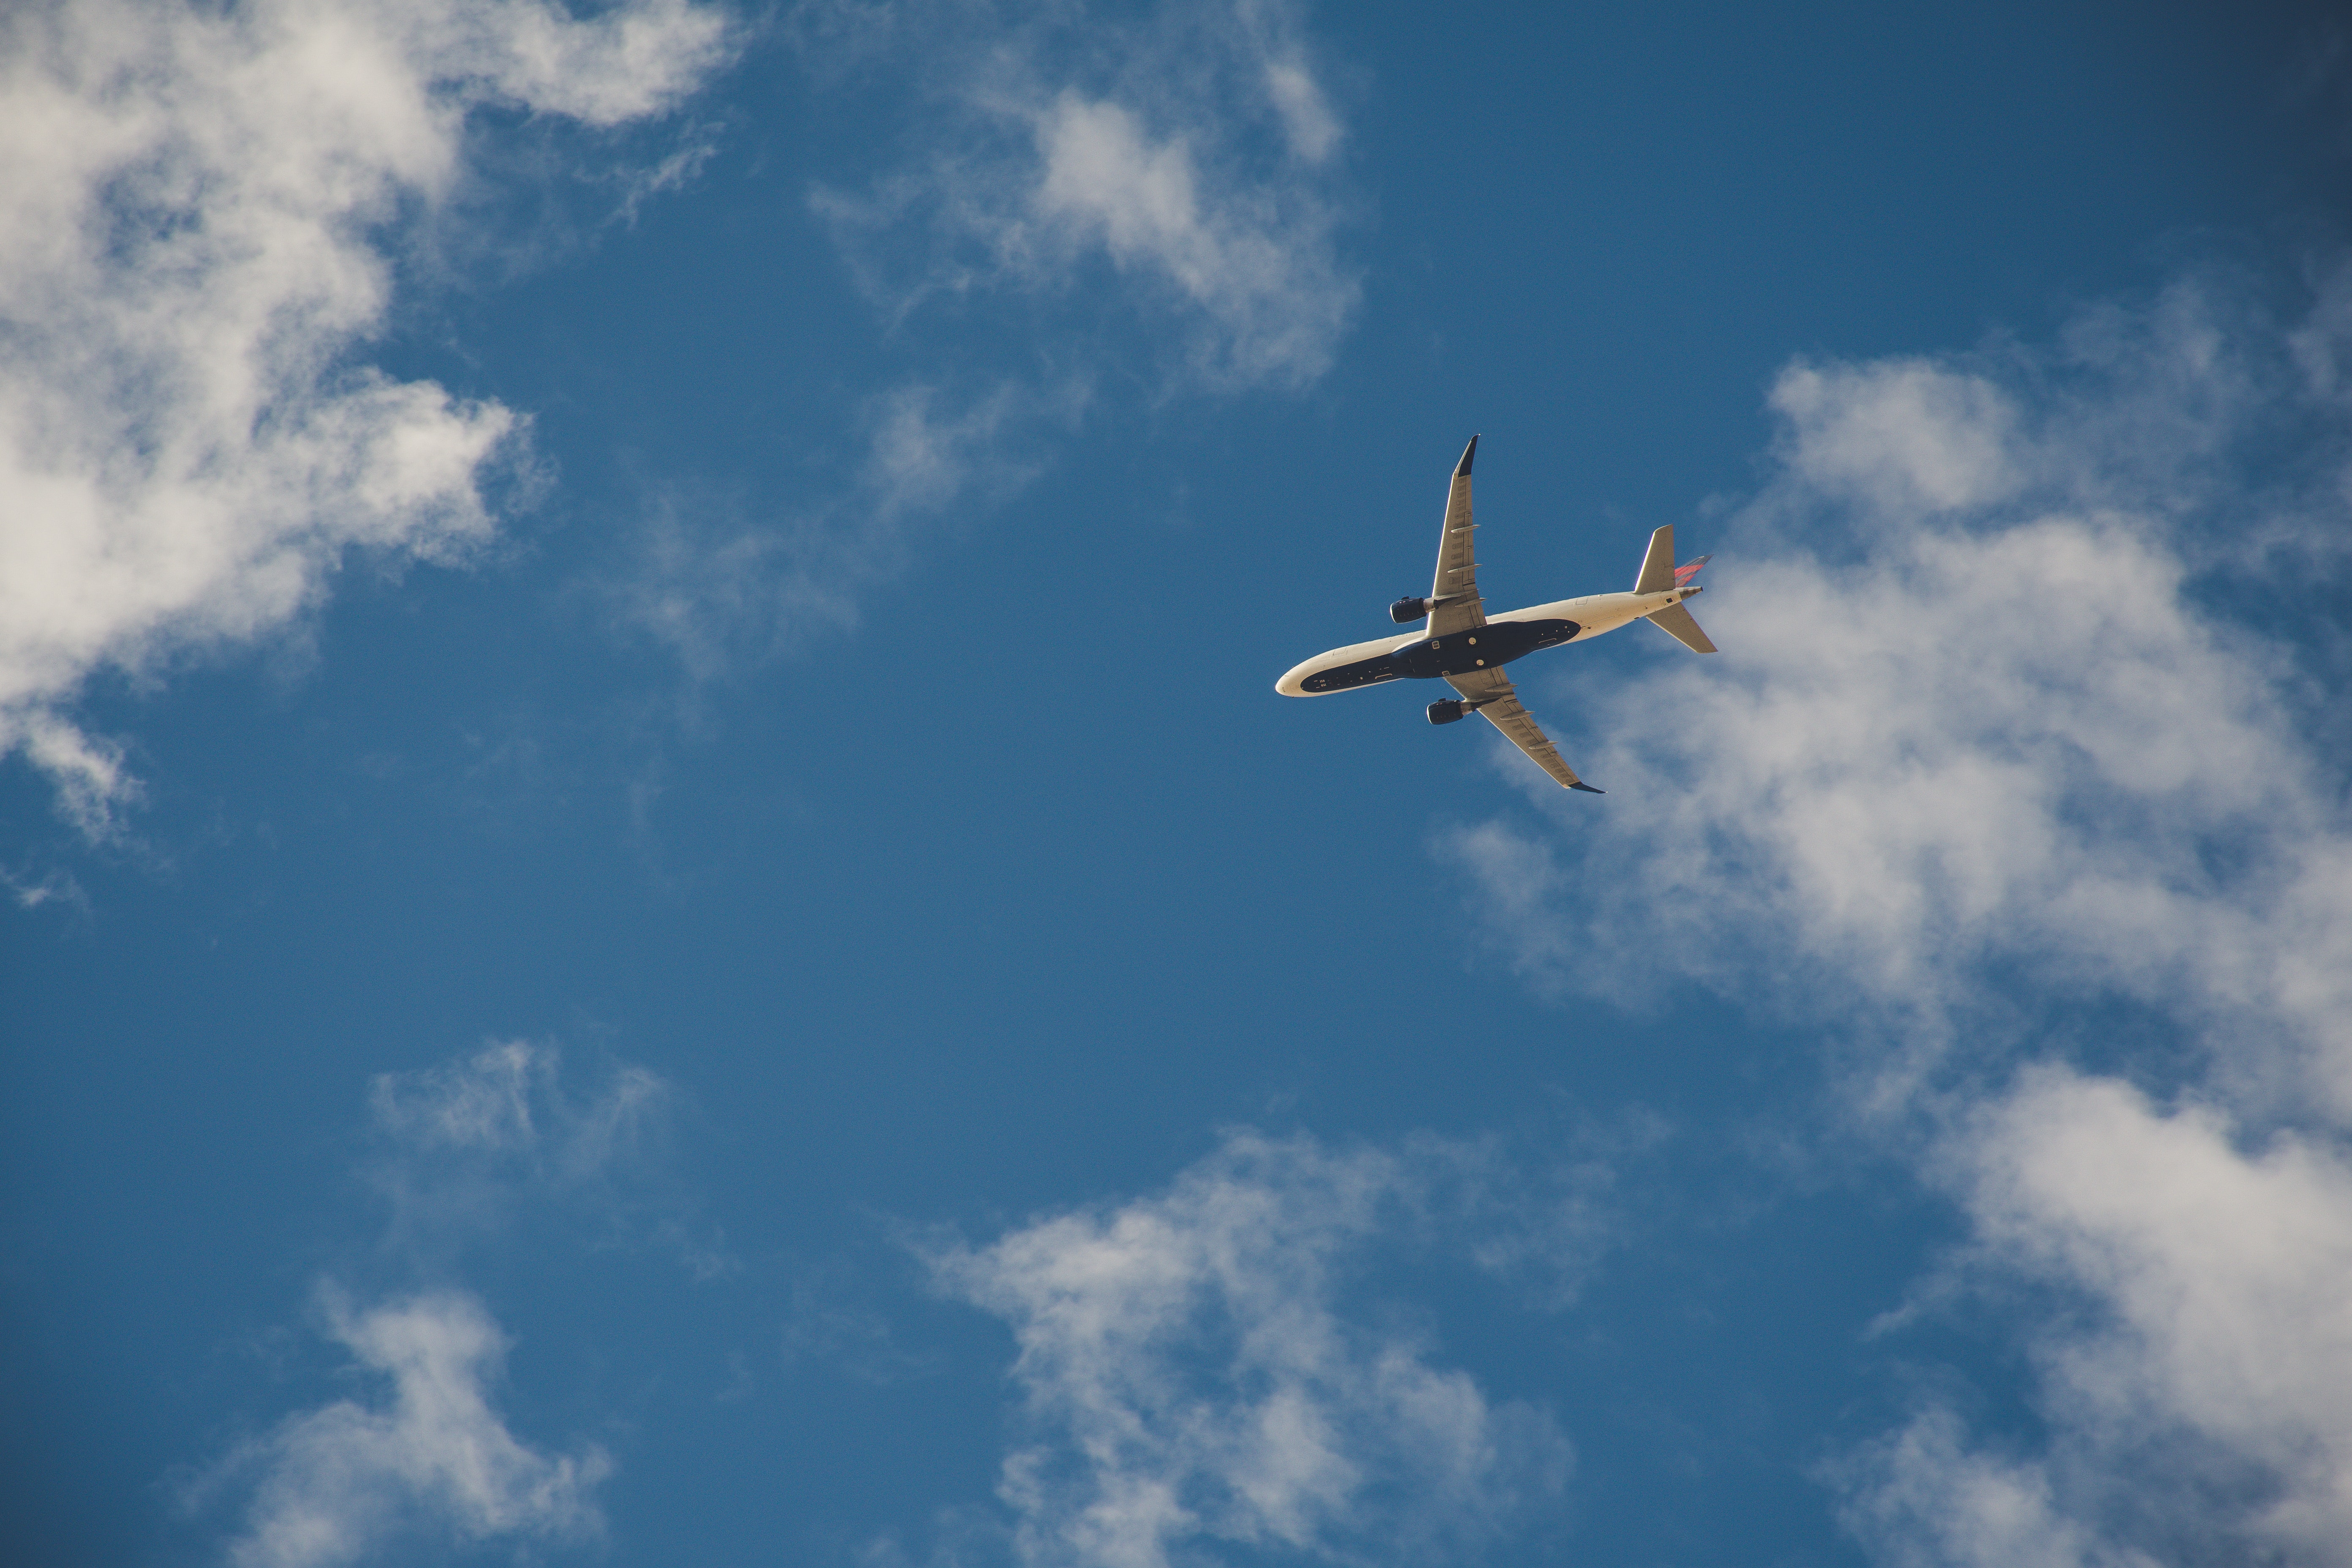
sky, cloud, airplane, air travel, flight, aviation, aircraft, daytime, airline, airliner, aerospace engineering, meteorological phenomenon, general aviation, cumulus, aerobatics, wing, air force, air show